2020 Brickyard 400

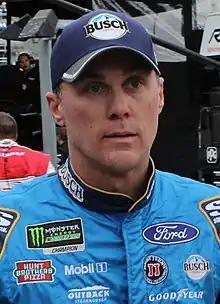
Kevin Harvick won the race.

NBC Sports covered the race on the television side. Rick Allen, Jeff Burton, Steve Letarte and Dale Earnhardt Jr. covered the race from the booth at Charlotte Motor Speedway. Marty Snider and Kelli Stavast handled the pit road duties on site. Rutledge Wood handled the features from the track.